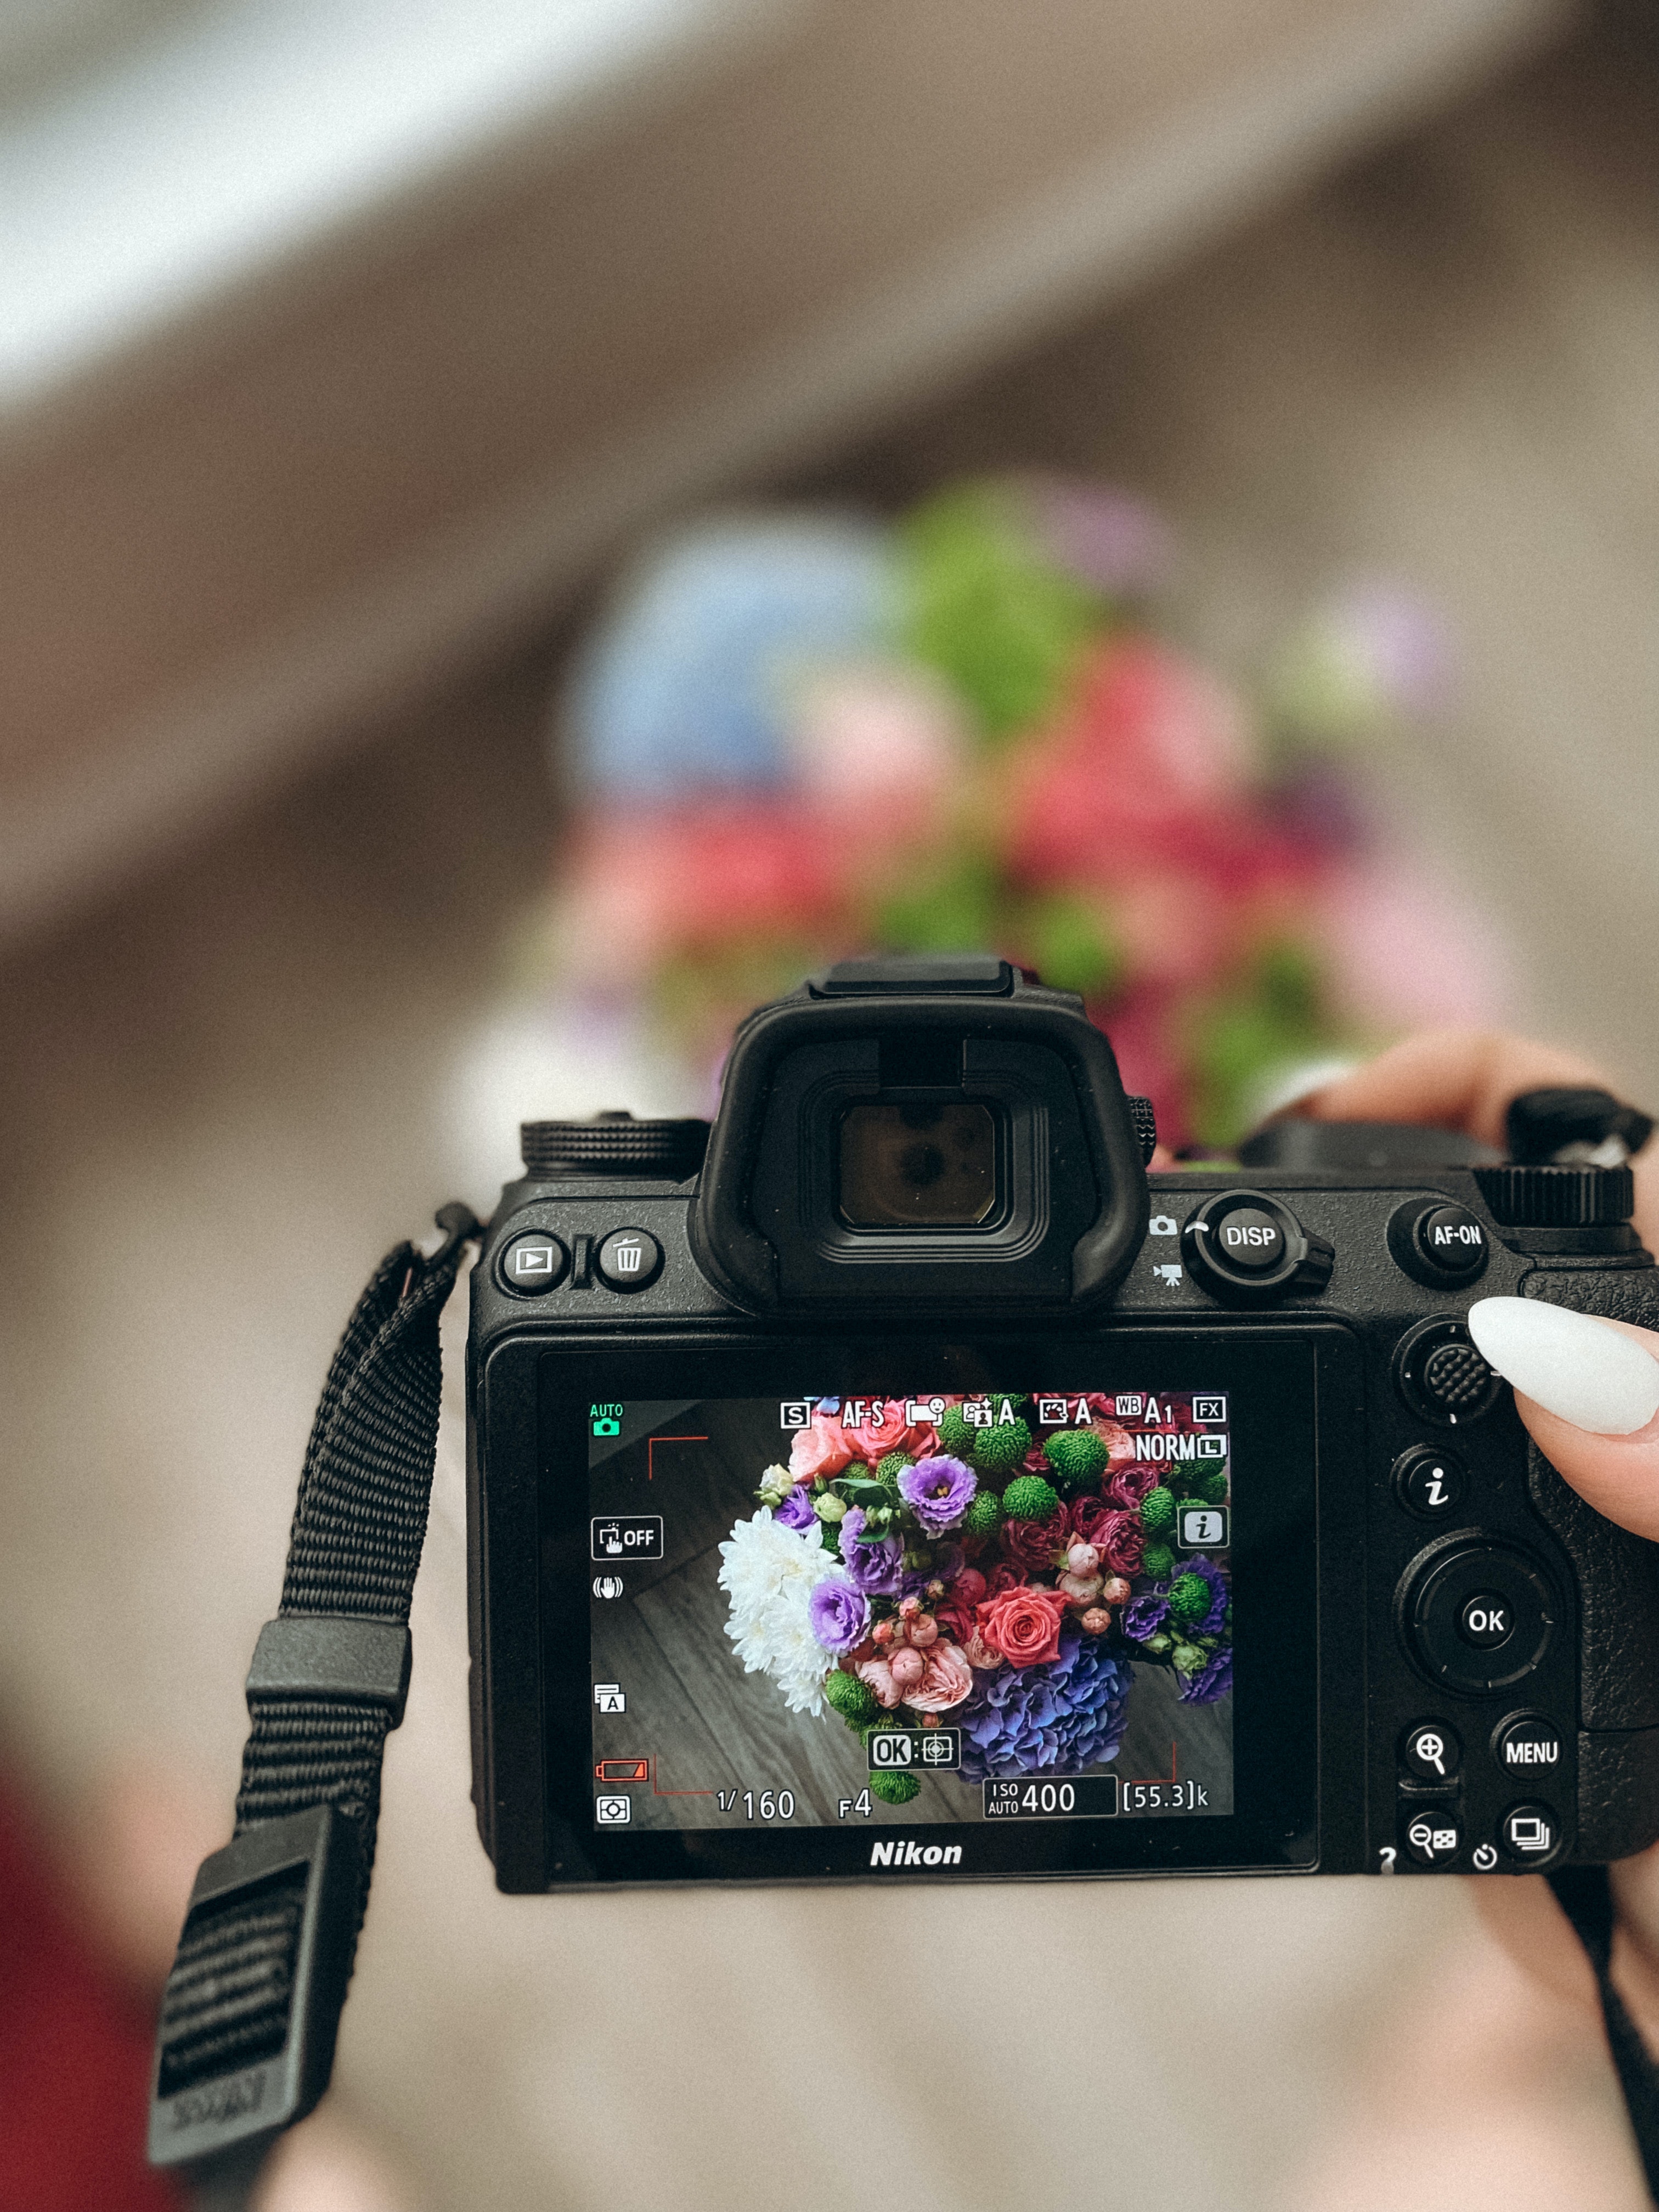
carema, digital camera, reflex camera, Point and shoot camera, camera, mirrorless interchangeable lens camera, digital slr, camera lens, camera accessory, photographer, single lens reflex camera, flash photography, gadget, cameras optics, film camera, lens, wrist, font, plant, nail, electronic device, event, close up, macro photography, multimedia, electric blue, stock photography, video camera, strap, magenta, electronics